IDog

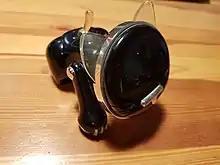
Black iCat

The iCat is a feline version of the iDog. Similar to the iDog, it reacts to music from an external source. It features seven flashing LED lights (like the iDog) on its face and has the ability to "dance" to the beat of the music. It also has switches on its tail, head (nose), and 7 touch sensors which allow it to react to user input. Like the iDog, its LED light color patterns display various "emotions" based on user interaction and the music played.